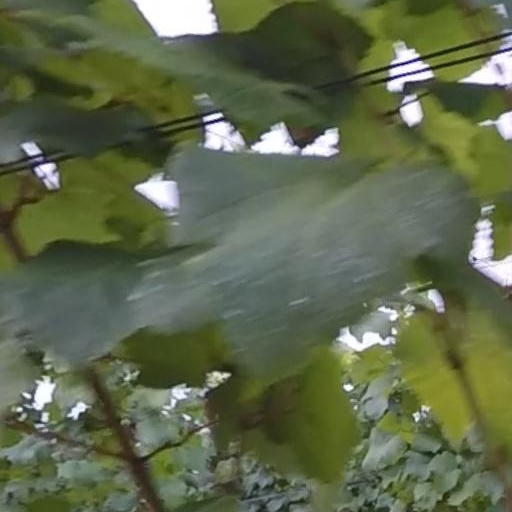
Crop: grape